Almaliq, Xinjiang

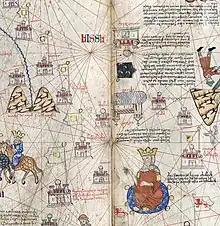
Kingdom of Chagatai in the Catalan Atlas (1375). The Khan Kebek is depicted with the caption: "Here reigns the King Chabech (Kebek), lord of the Medeja [Media] Empire. He resides at Emalech (Almaliq)." His cities appear with the Chagatai flag.

Almaliq, also spelled Almalik, Almalig, was a medieval city in the Ili basin in present-day Huocheng County, Xinjiang, China along Kazakhstan border. A modern town named Alimali (阿力玛里) in Khorgas, adjacent to Huocheng, has no historical connections with the medieval town.